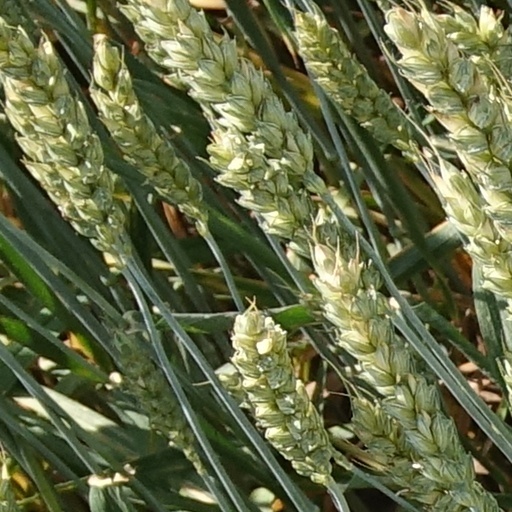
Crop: wheat